Daylight in Your Eyes

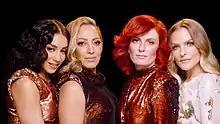
Benaissa, Wahls, Diakovska and Mölling in the opening shot of "Daylight in Your Eyes (Celebration Version)"

A music video for the Celebration Version of "Daylight in Your Eyes" was directed by Franz Leibinger and filmed in Cologne on 20–21 February 2021. The band's first clip since "One Life" (2009), the concept for the video was pitched by creative team Army of Love Entertainment. Choreography was overseen by Violetta Kromer and Camillo Lauricella, with assistance from Sarah Hammerschmidt. Due to the COVID-19 pandemic and its related restrictions, No Angels were forced to learn large portions of their choreography virtually through Zoom before their first meeting in Cologne in February 2021. There, the band went through ten days of intensive training sessions in preparation for the video shoot as well as their first live performance of "Daylight in Your Eyes (Celebration Version)". The costumes in the video were designed by Sascha Gaugel who died late into pre-production of the clip. Post-production on the CGI-heavy visuals which were largely filmed in front of a greenscreen, was helmed by Leibinger's Filmklub Entertainment. The video world premiered on 10 March 2021 on RTL.de.